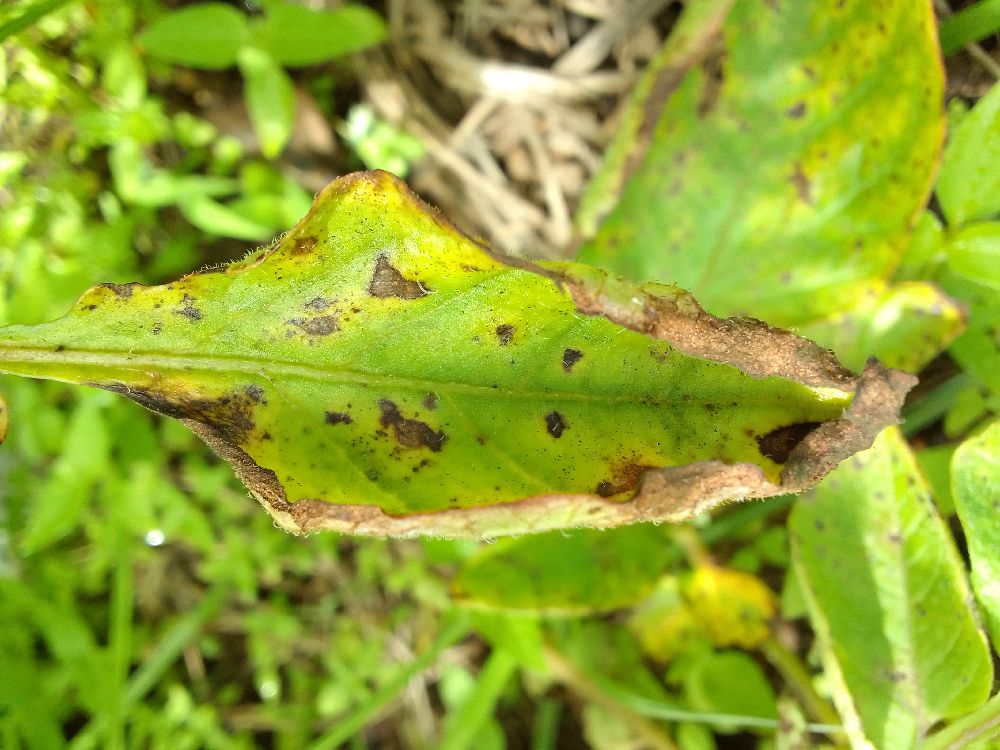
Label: Early blight